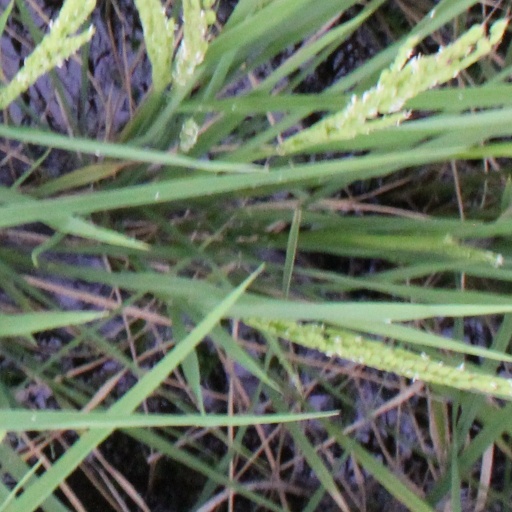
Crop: rice